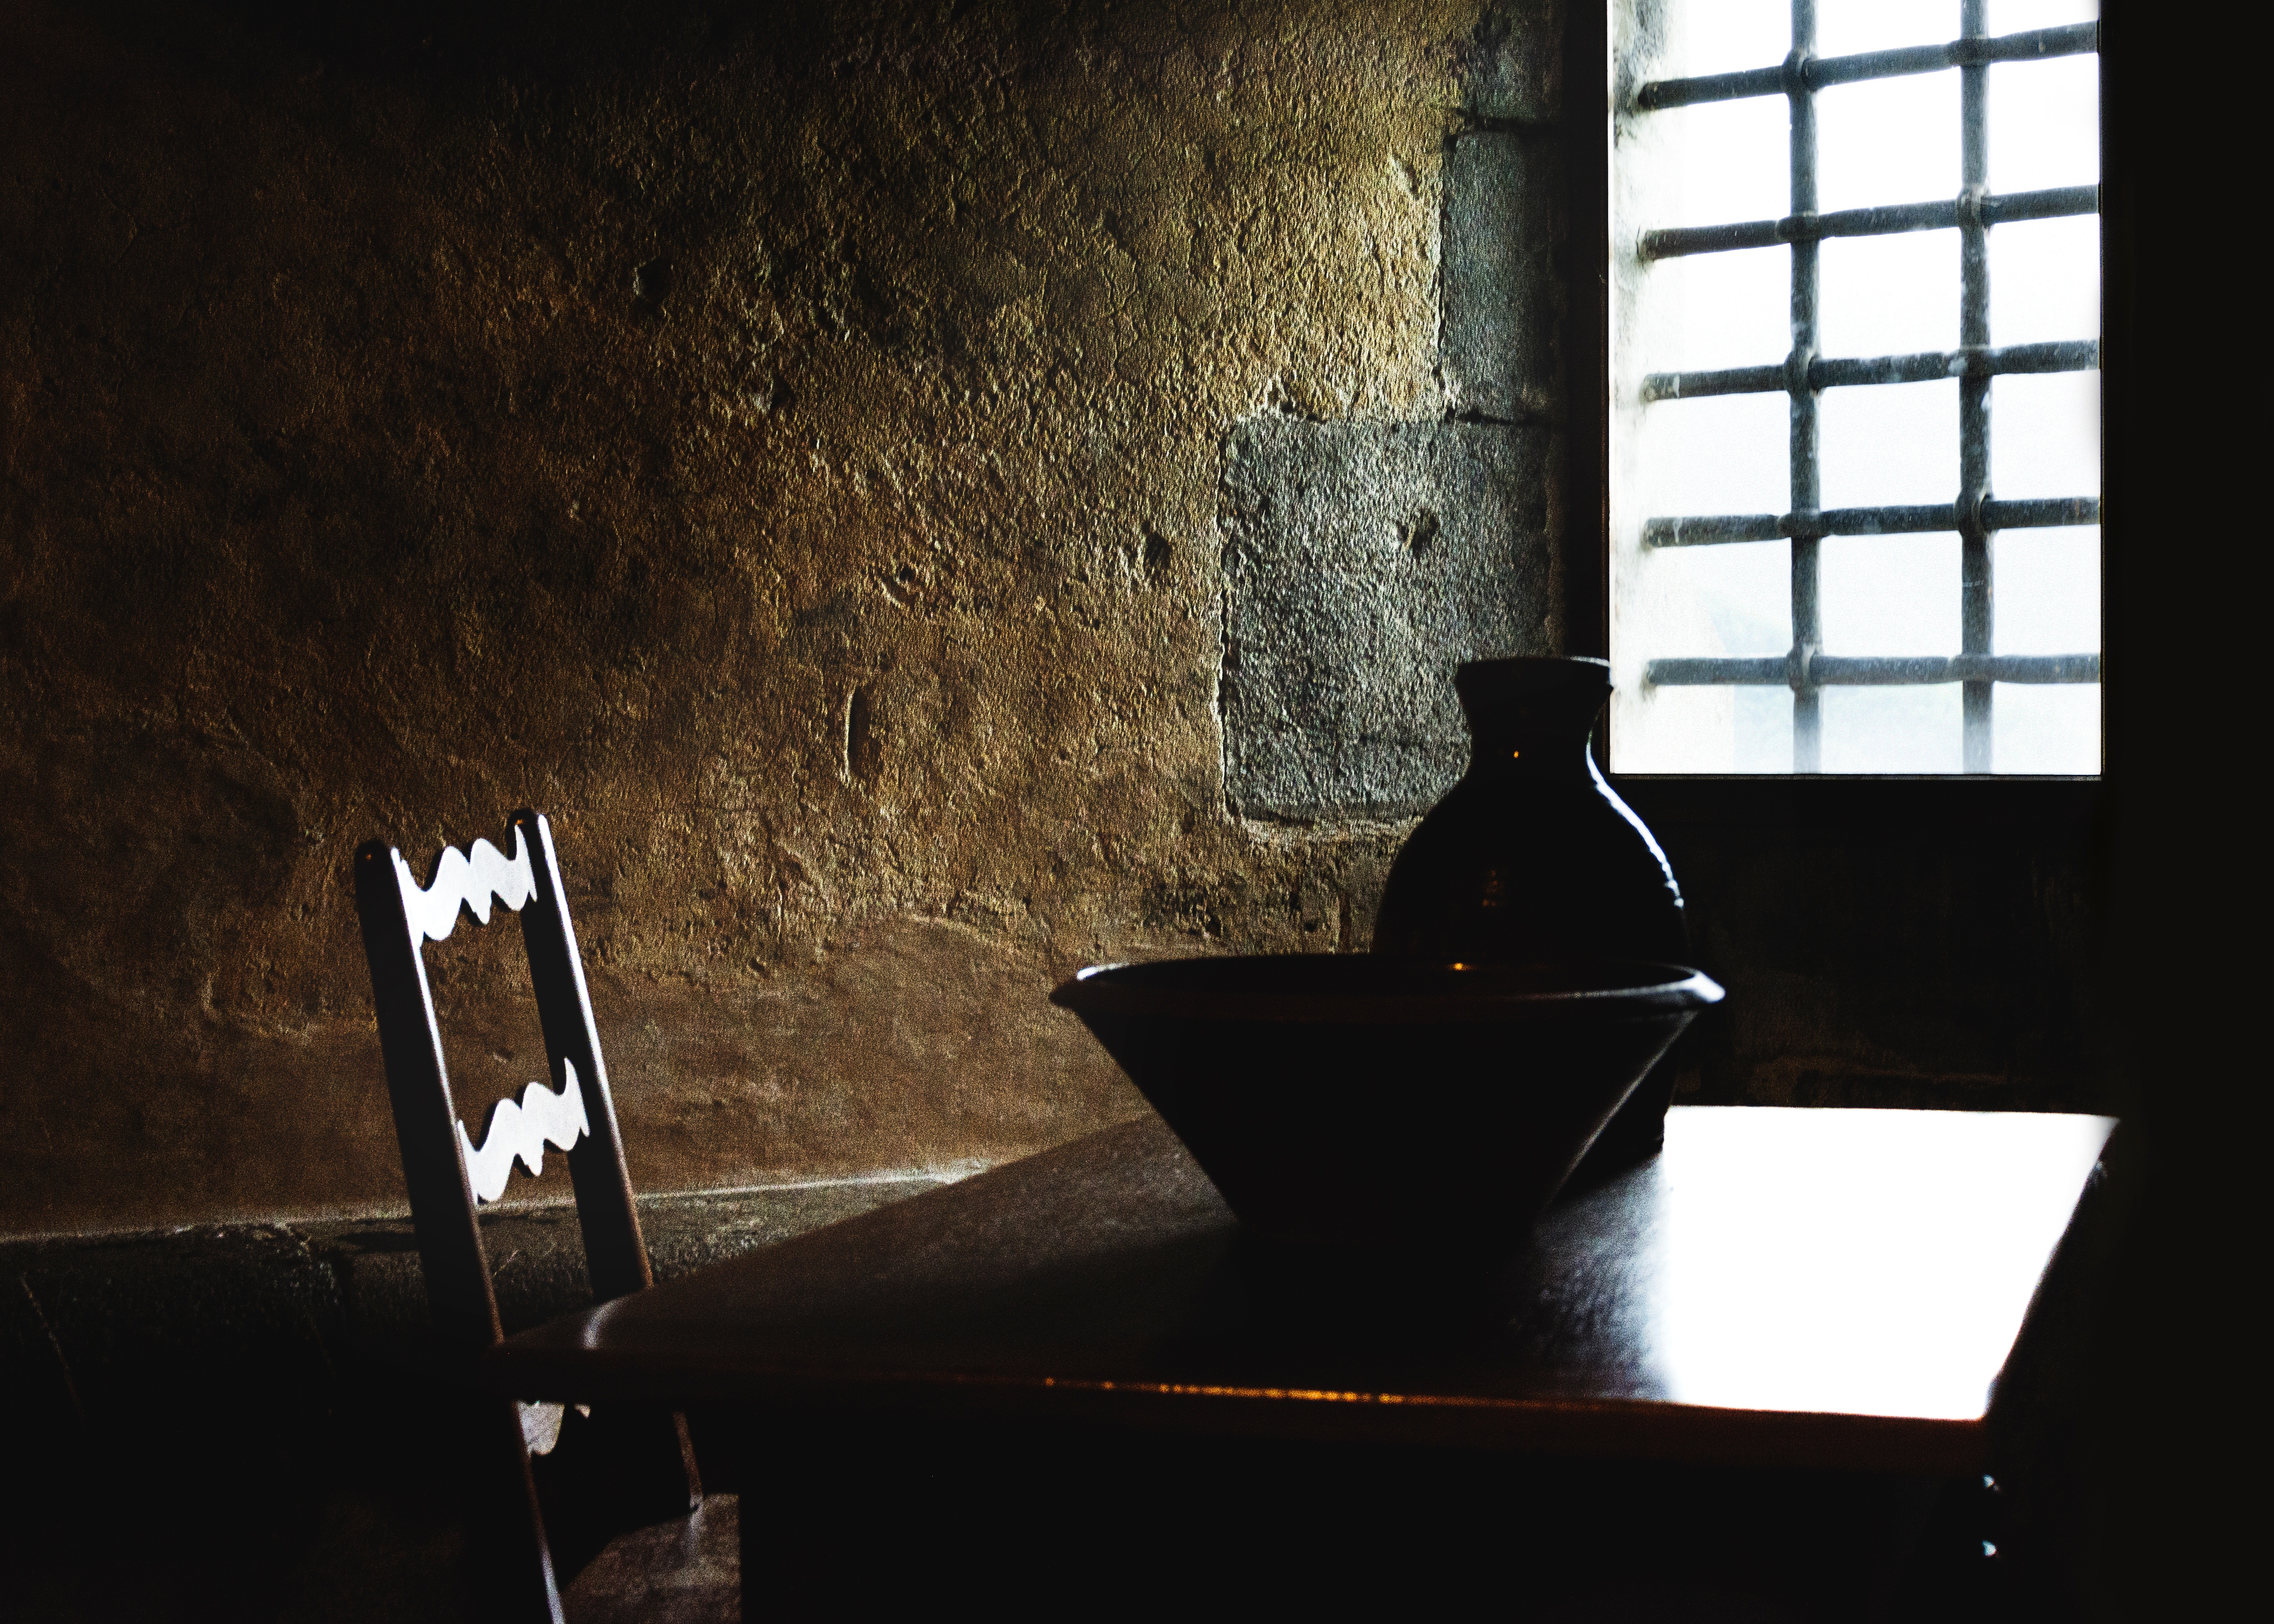
light, window, wall, shadow, darkness, black, room, lighting, interior design, shape